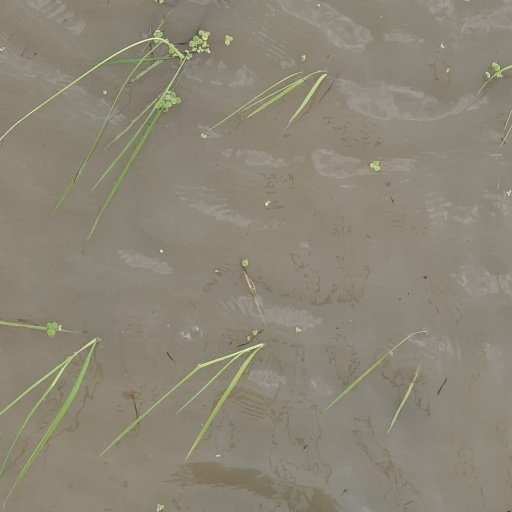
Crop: rice